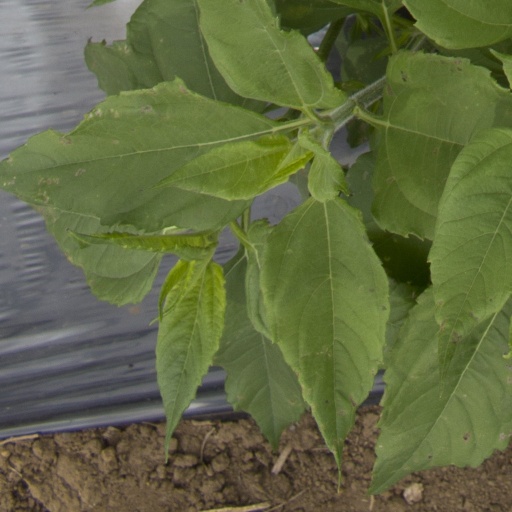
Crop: Jerusalem artichoke